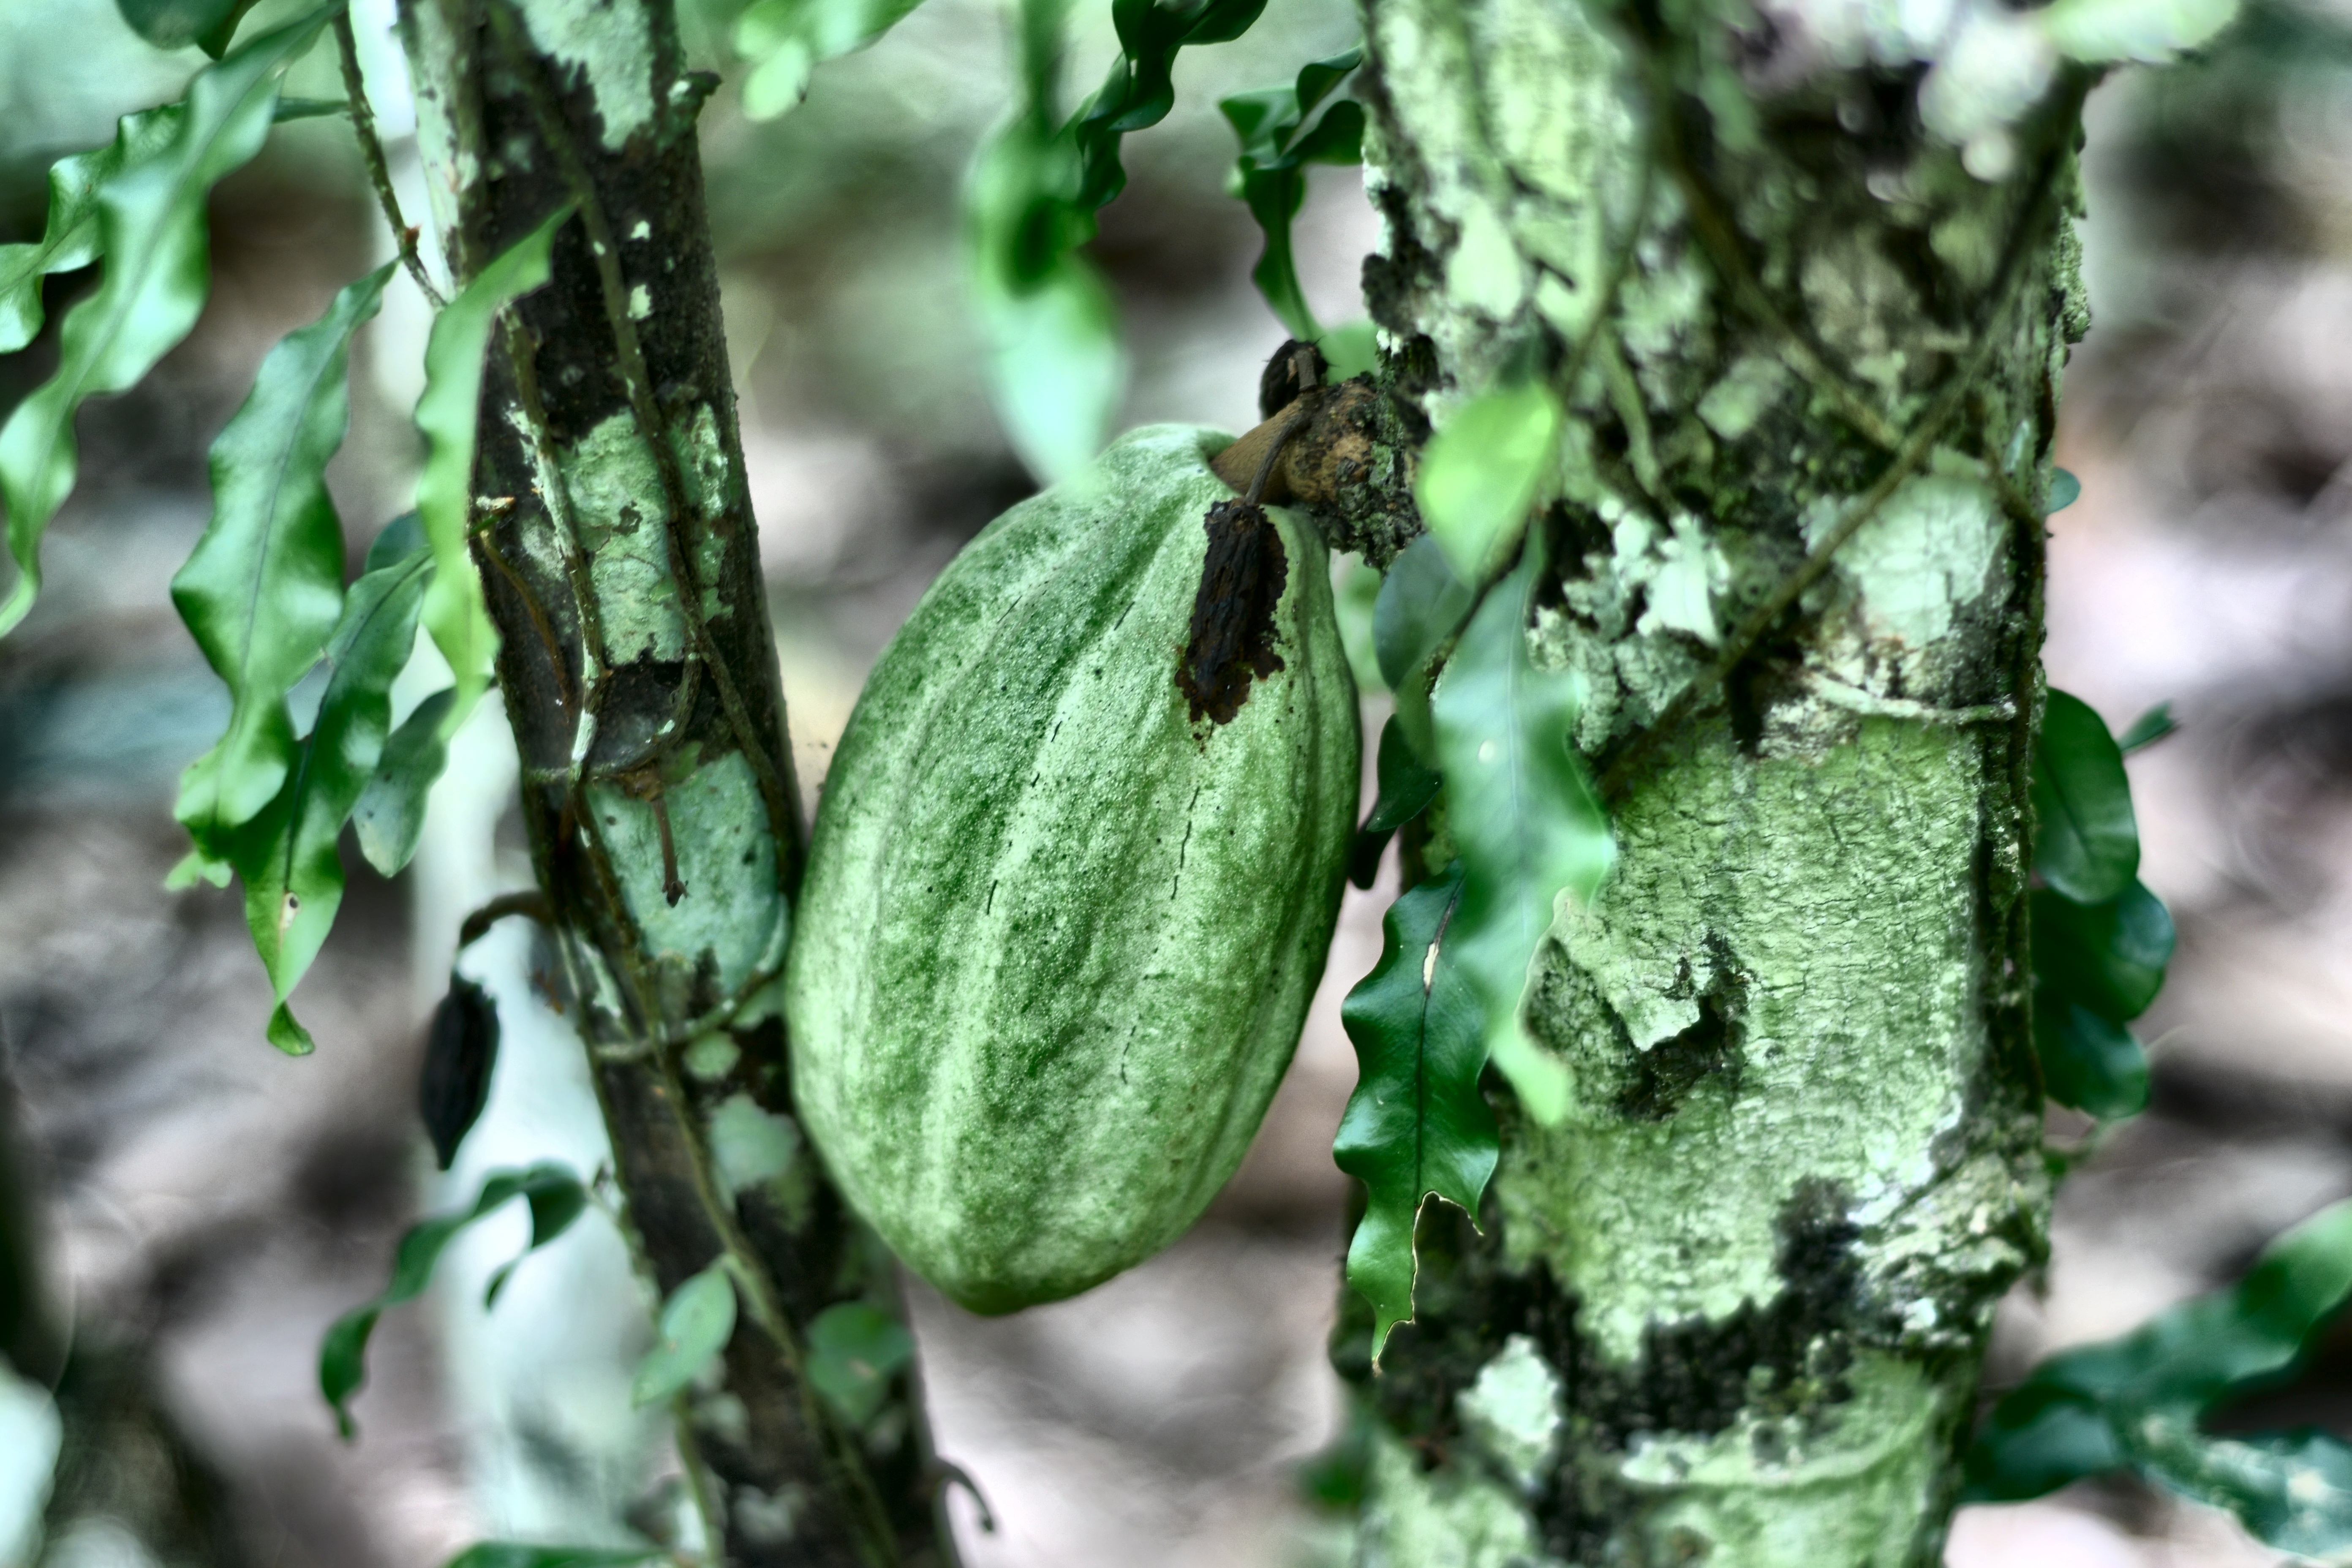
Maturity: unmature
Variety: Amelonado